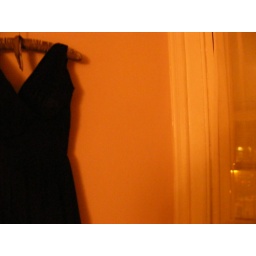
1950s silk chiffon cross over top party dress with a 6 layer full circle mini skirt.